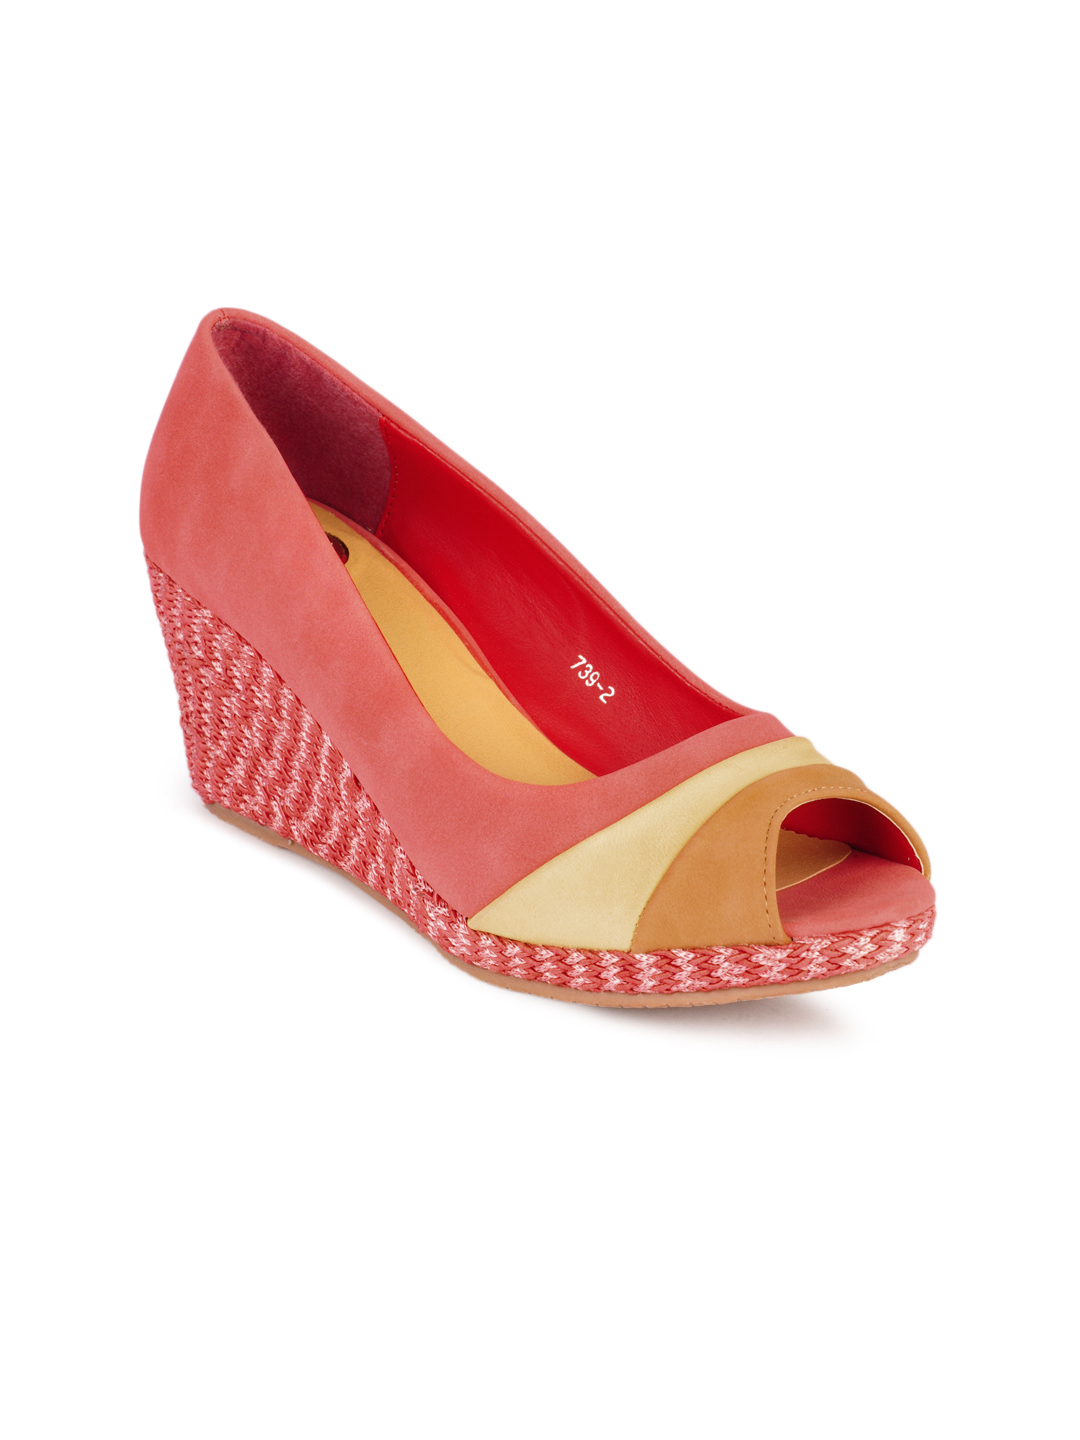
Cobblerz Women Red Shoes
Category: Footwear / Shoes / Casual Shoes
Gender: Women
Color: Red
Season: Summer 2016
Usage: Casual